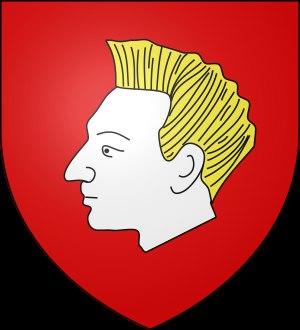
Hyacinthe Louis de Pellevé, dit le marquis de Pellevé, comte de Flers, baron de Larchamp, gouverneur du château de Meudon, est un noble français de la première moitié du XVIIIᵉ siècle, mort sans postérité en avril 1736.